Native American tribes in Massachusetts

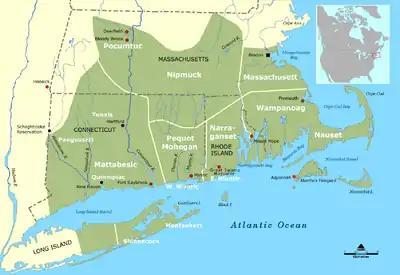
Historic tribal territories of Southern New England, ca. 16th century

Native American tribes in Massachusetts are the Native American tribes and their reservations that existed historically and those that still exist today in what is now the Commonwealth of Massachusetts. A Narragansett term for this region is Ninnimissinuok.